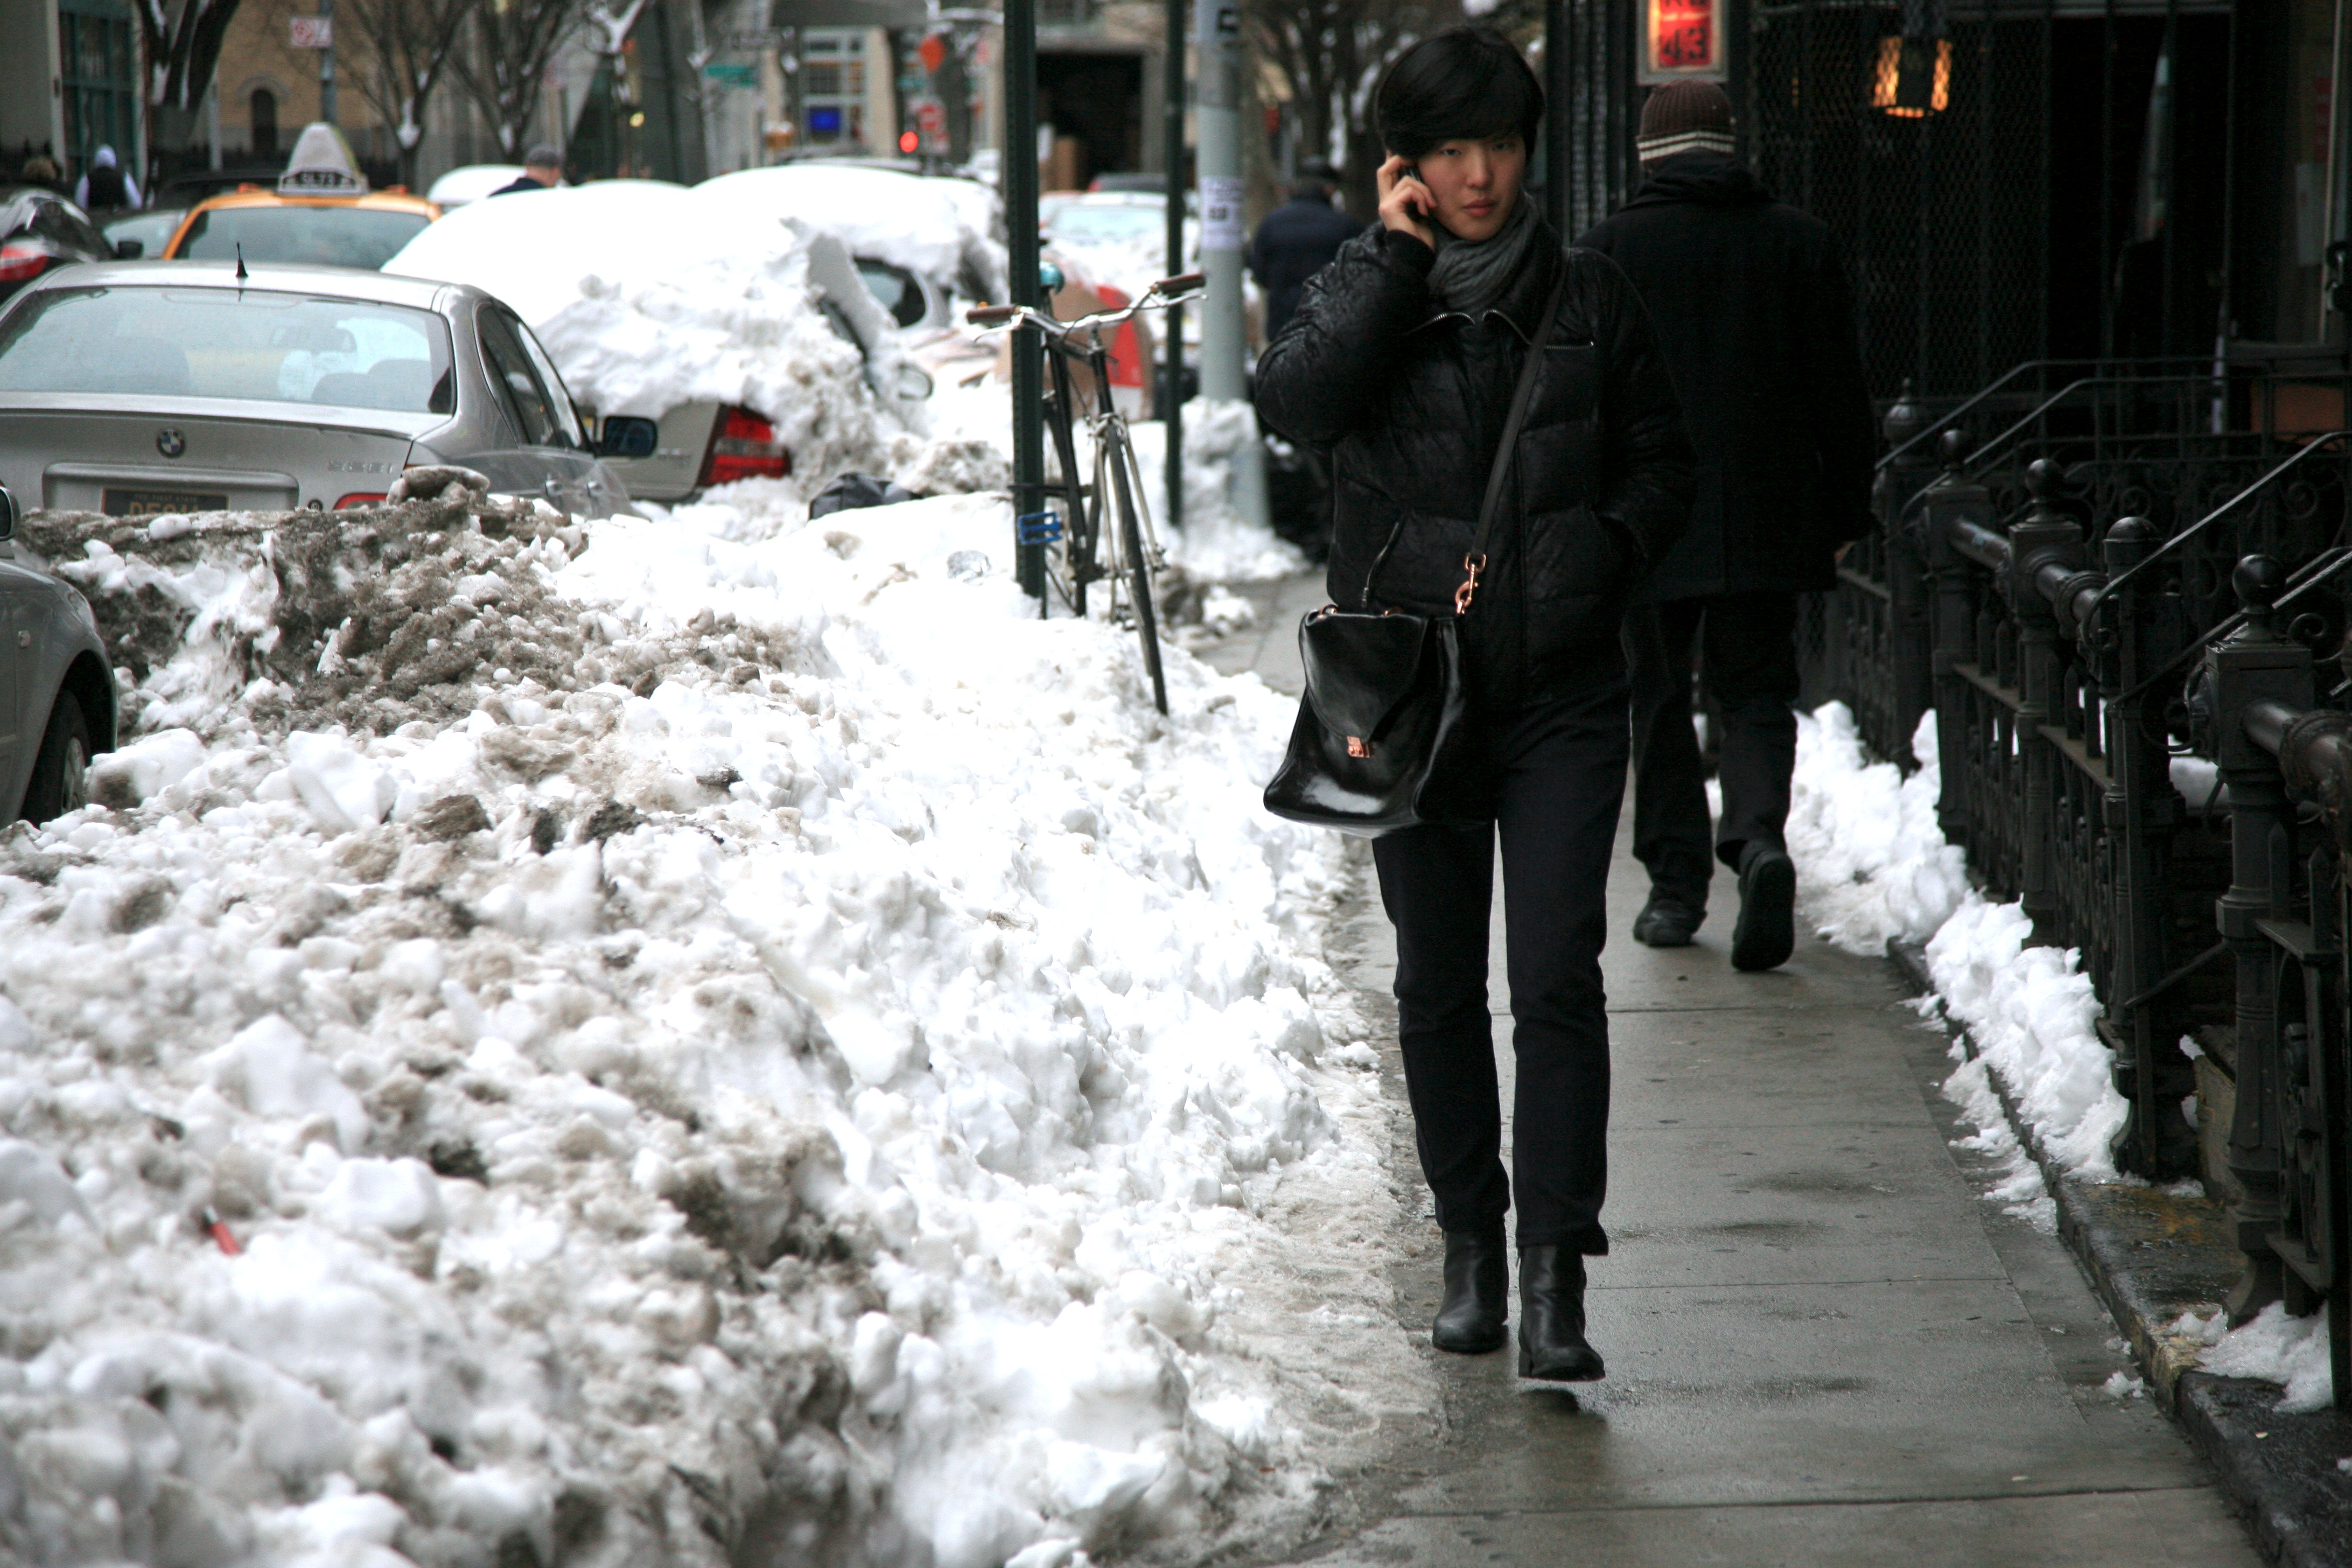
pedestrian, snow, winter, street, manhattan, nyc, phone, weather, season, neige, newyork, newyorkcity, rue, ny, 5d, blizzard, canon5d, eastvillage, freezing, ef24105mmf4lisusm, newyorker, east7thst, winter storm